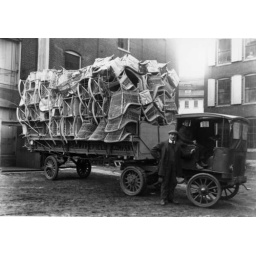
A truck loaded with 250 chairs from the rattan factory, driven by Paul DiDonato, Dec. 4, 1917.